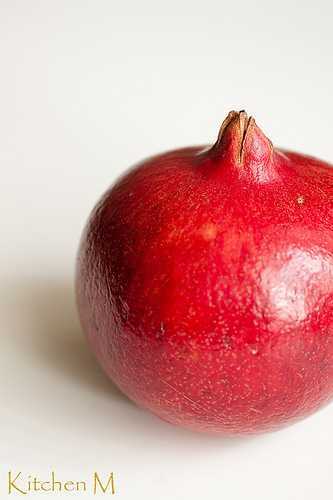
Label: Pomegranate